William Gloag (minister)

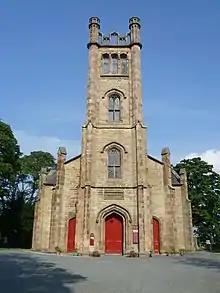
Cockpen Parish Church

William Gloag (c. 1735–1802) was a Church of Scotland minister who served as King's Almoner to King George III.